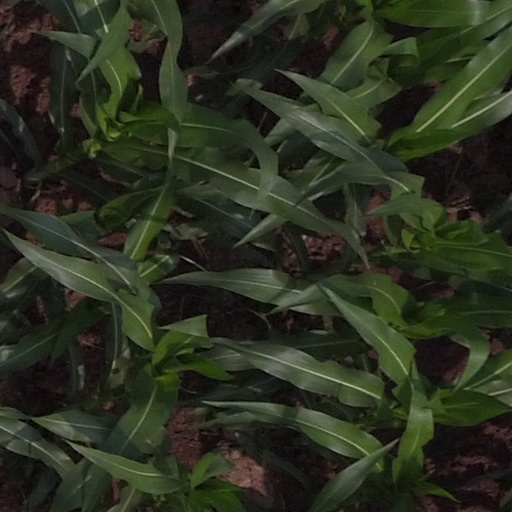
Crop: maize; corn